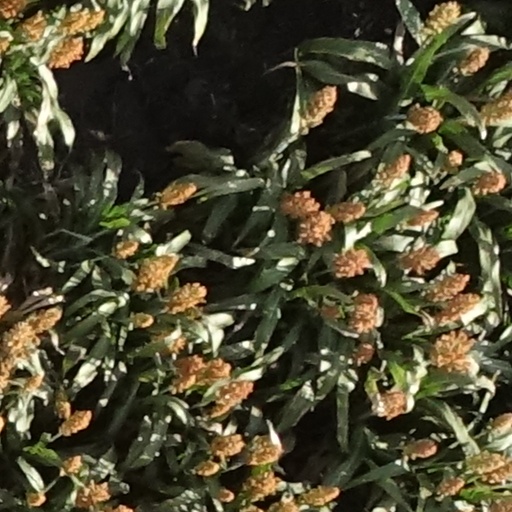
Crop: sorghum